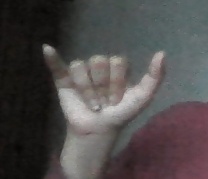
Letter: ya